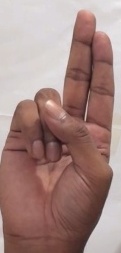
ASL sign: U